Jacob Hoffstetter House

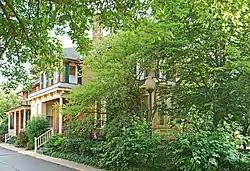

The Jacob Hoffstetter House is a former single-family home located at 322 East Washington Street in Ann Arbor, Michigan. It was built in 1887 in the Queen Ann style. It was listed on the National Register of Historic Places in 1982.